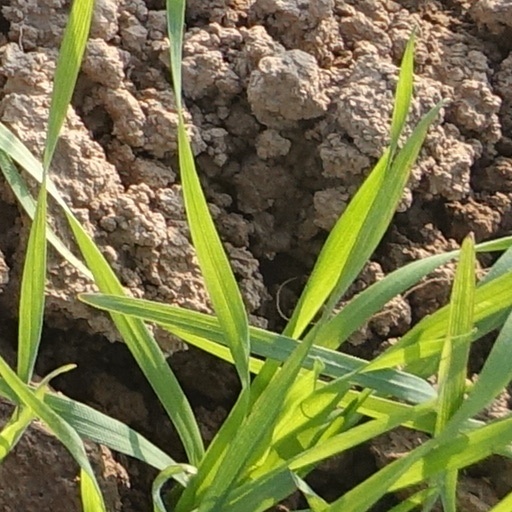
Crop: wheat